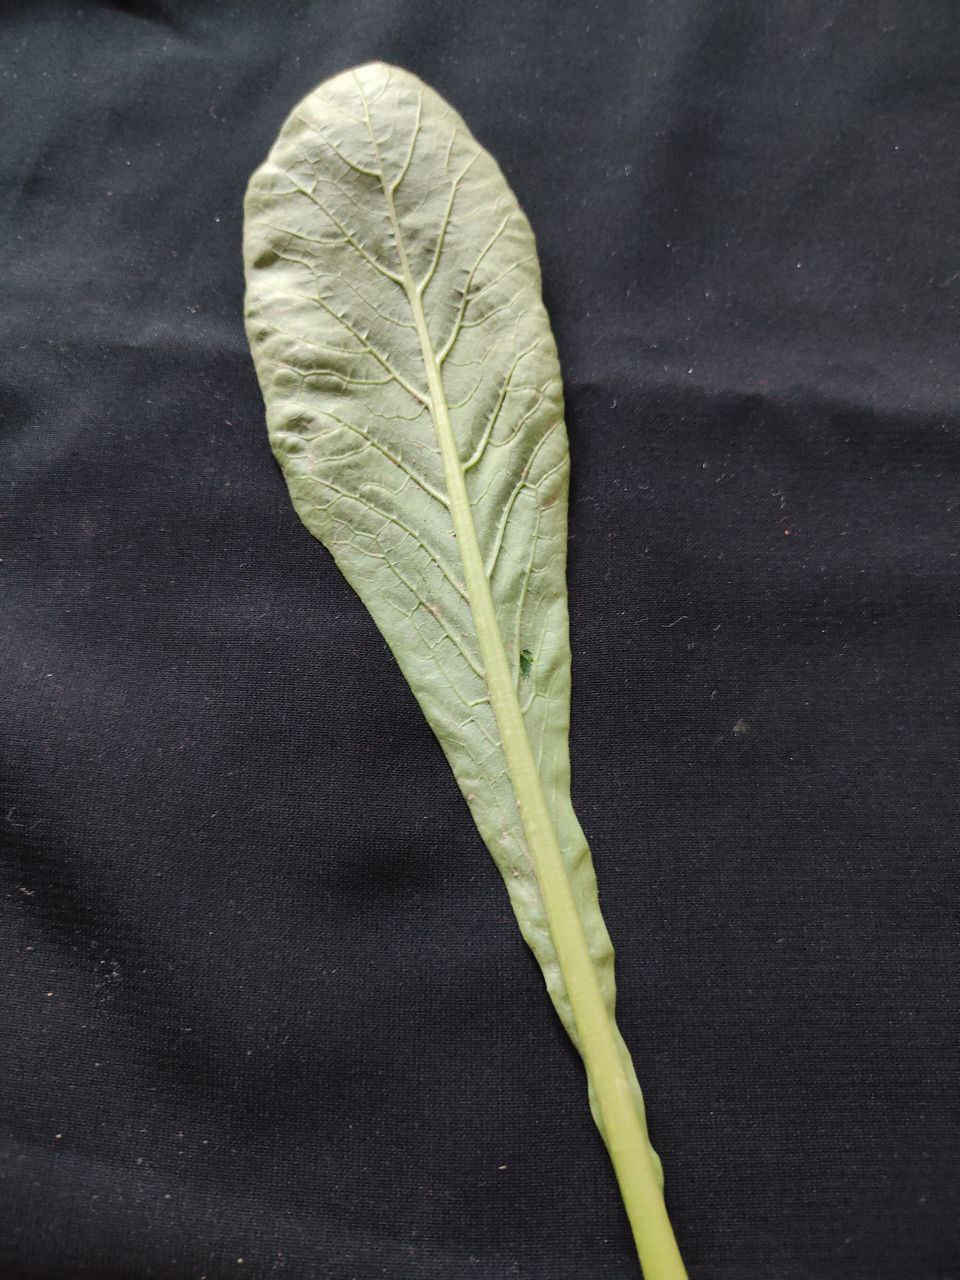
Label: Fresh leaf